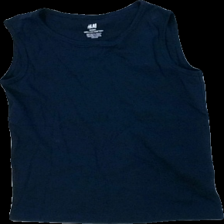
View: front
Type: Tank top
Category: Children
Brand: H&M
Colors: Blue
Material: 100% cott
Cut: Regular
Size: 134
Season: All
Price range: <50
Recommended usage: Reuse